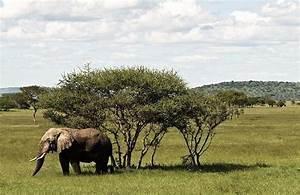
elephant